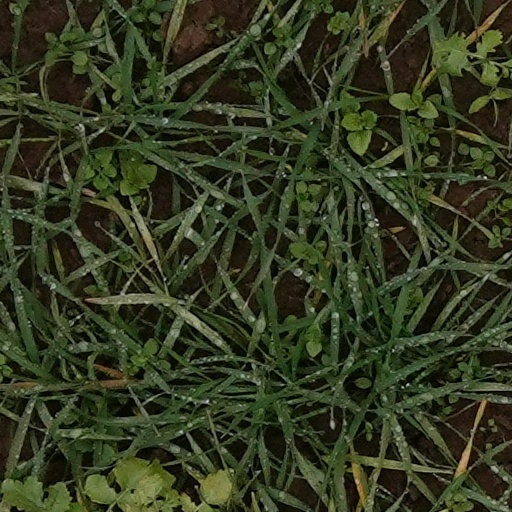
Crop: wheat